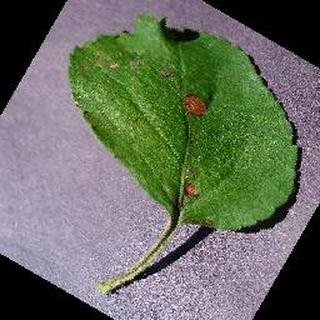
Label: apple_black_rot